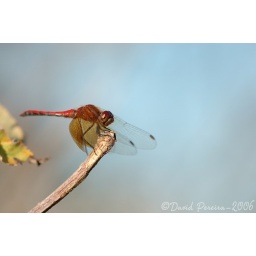
Summer of 2005.Southern Ontario CanadaLocated: 2m above ground on tree in an open field.D70+200Micro